Richmond Christian School

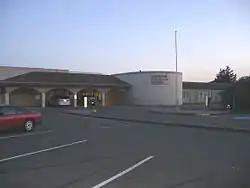
Richmond Christian School's Elementary Campus

Richmond Christian School is a private, independent Christian school located in Richmond, British Columbia, Canada. The school is composed of three campuses: an elementary campus, a middle campus, and a secondary campus. The Little Eagles Preschool is also located in the elementary campus, in the western part of Richmond; the remainder of the school is at the end of town. Richmond Christian was ranked by the Fraser Institute in 2014 as 22nd out of 289 British Columbian secondary schools and in 2018 it was ranked the 5th out of 252.